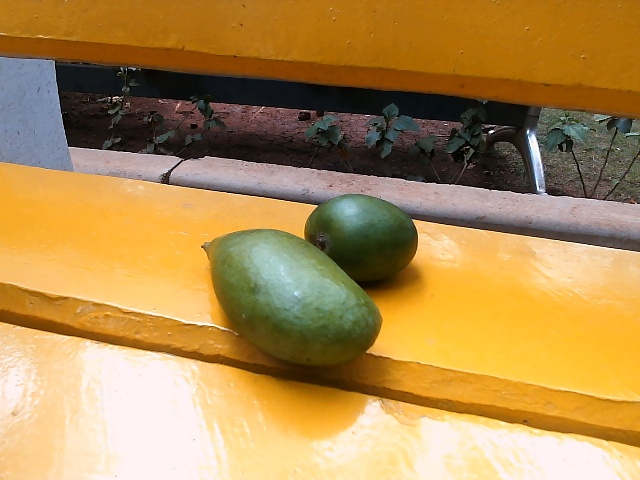
Label: Raw_Mango